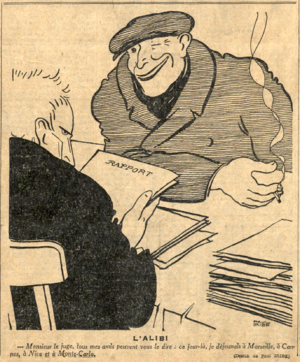
L'effondrement des accusations contre Carbone, Spirito et de Lussats, dessin de Paul Iribe dans Le Journal du 7 avril 1934. Légende: ""Monsieur le juge, tous mes amis peuvent vous le dire
L’affaire du conseiller Prince a son origine dans la découverte le 20 février 1934 du corps déchiqueté d'Albert Prince attaché aux rails, au kilomètre 311 de la voie ferrée Paris-Dijon, à proximité de cette dernière ville, au lieu-dit La Combe-aux-Fées. Une mallette ouverte et vide est retrouvée non loin de son corps.